Tyne and Wear

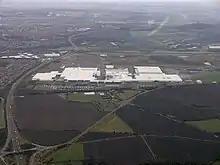
Nissan UK off the A19 near Sunderland

Offshore Group Newcastle make oil platforms. Sage Group, who produce accounting software, are based at Hazlerigg at the northern end of the Newcastle bypass. Northern Rock, which became a bank in 1997 and was taken over by Virgin Money in November 2011, and the Newcastle Building Society are based in Gosforth. The Gosforth-based bakery Greggs now has over 1,500 shops. The Balliol Business Park in Longbenton contains Procter & Gamble research and global business centres and a tax credits call centre for HMRC, and is the former home of Findus UK. The Government National Insurance Contributions Office in Longbenton, demolished and replaced in 2000, had a long corridor.